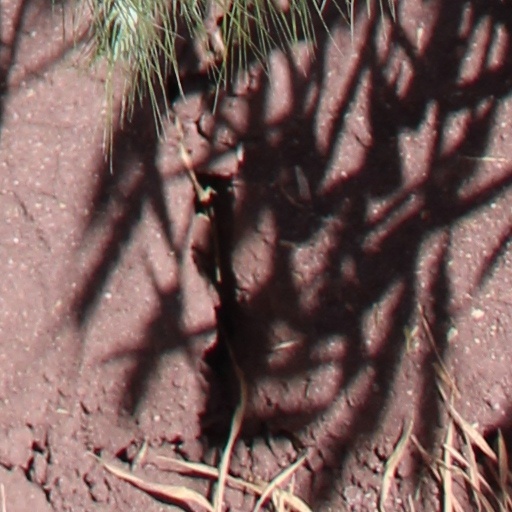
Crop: wheat